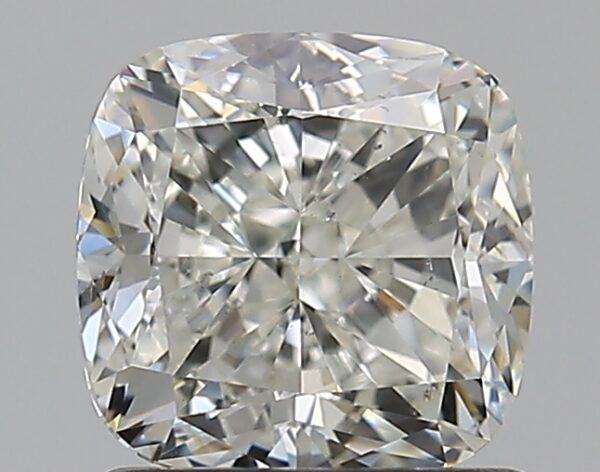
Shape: cushion
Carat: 1.2
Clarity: SI1
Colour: J
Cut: EX
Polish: EX
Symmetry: VG
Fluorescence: N
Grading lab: GIA
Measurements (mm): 5.86 x 5.77 x 4